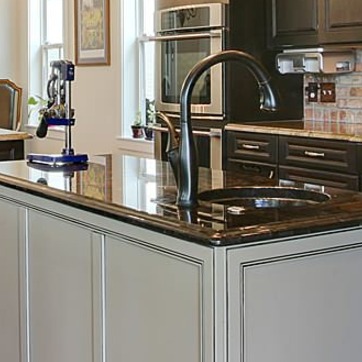
Material: metal